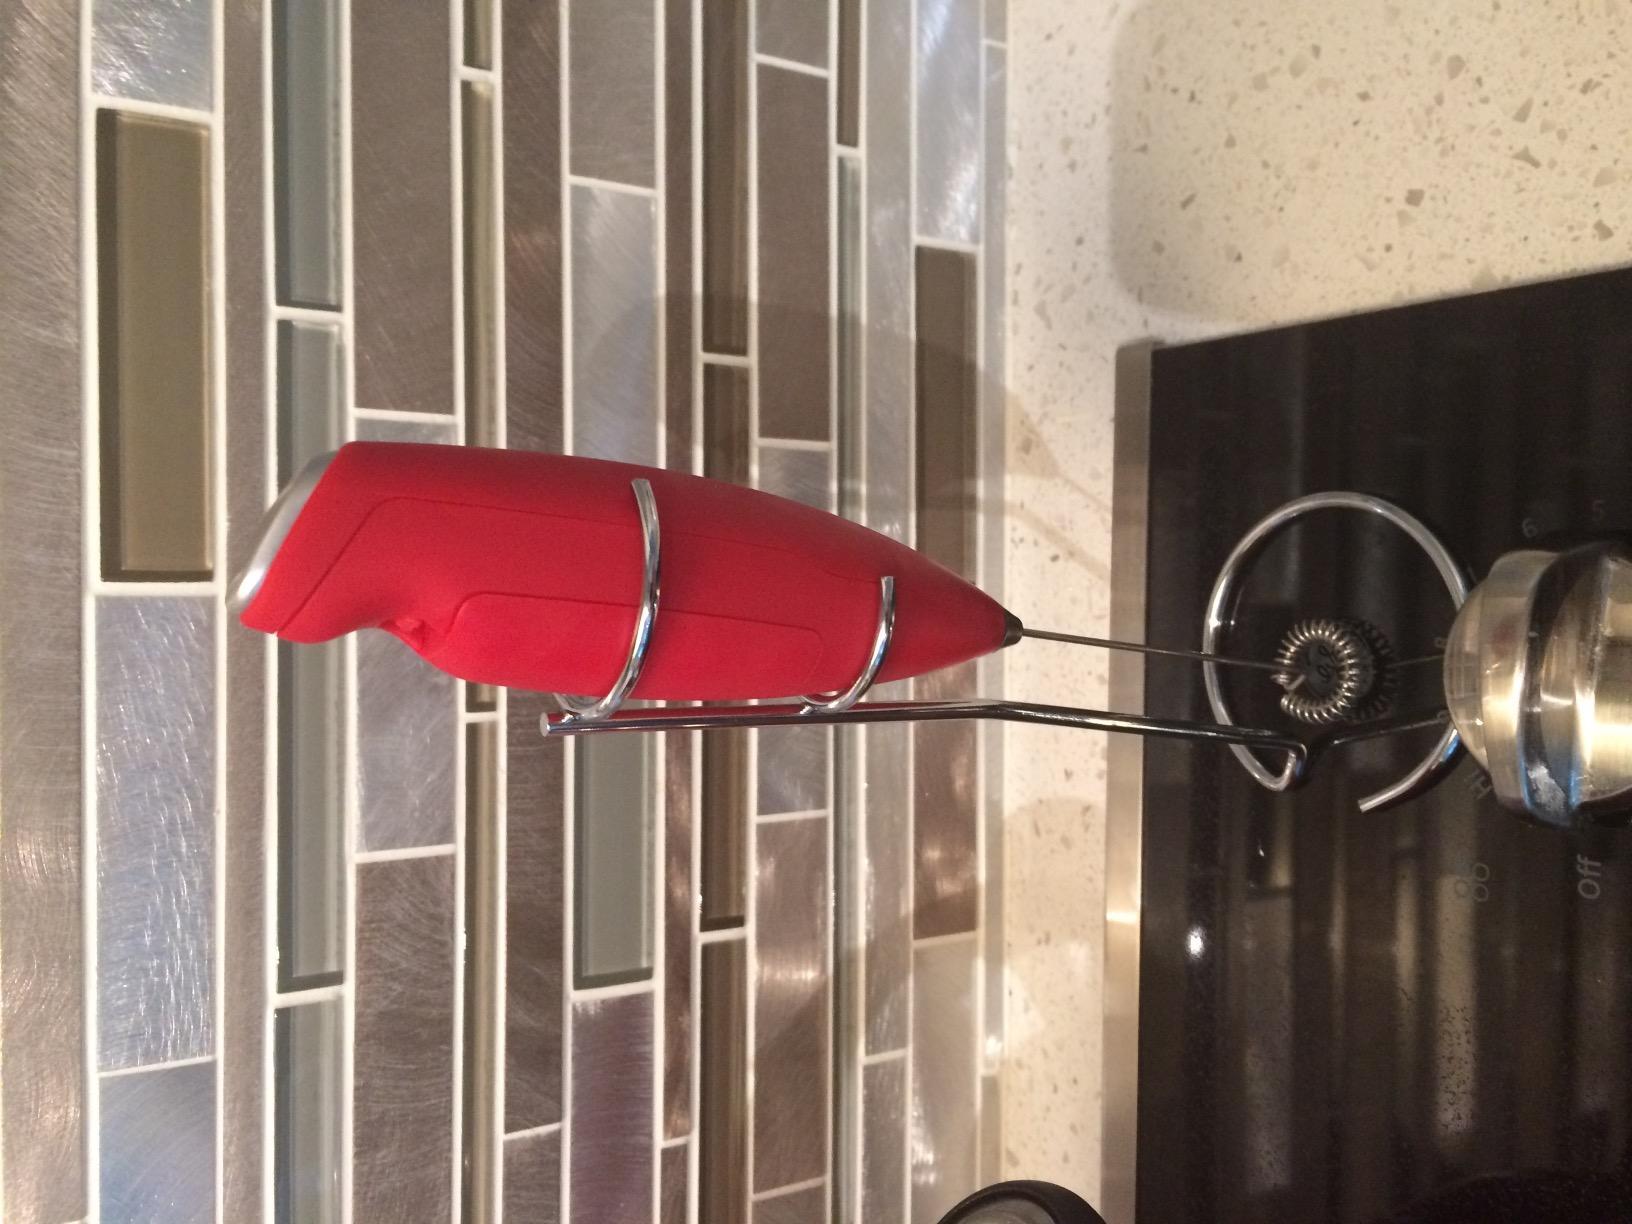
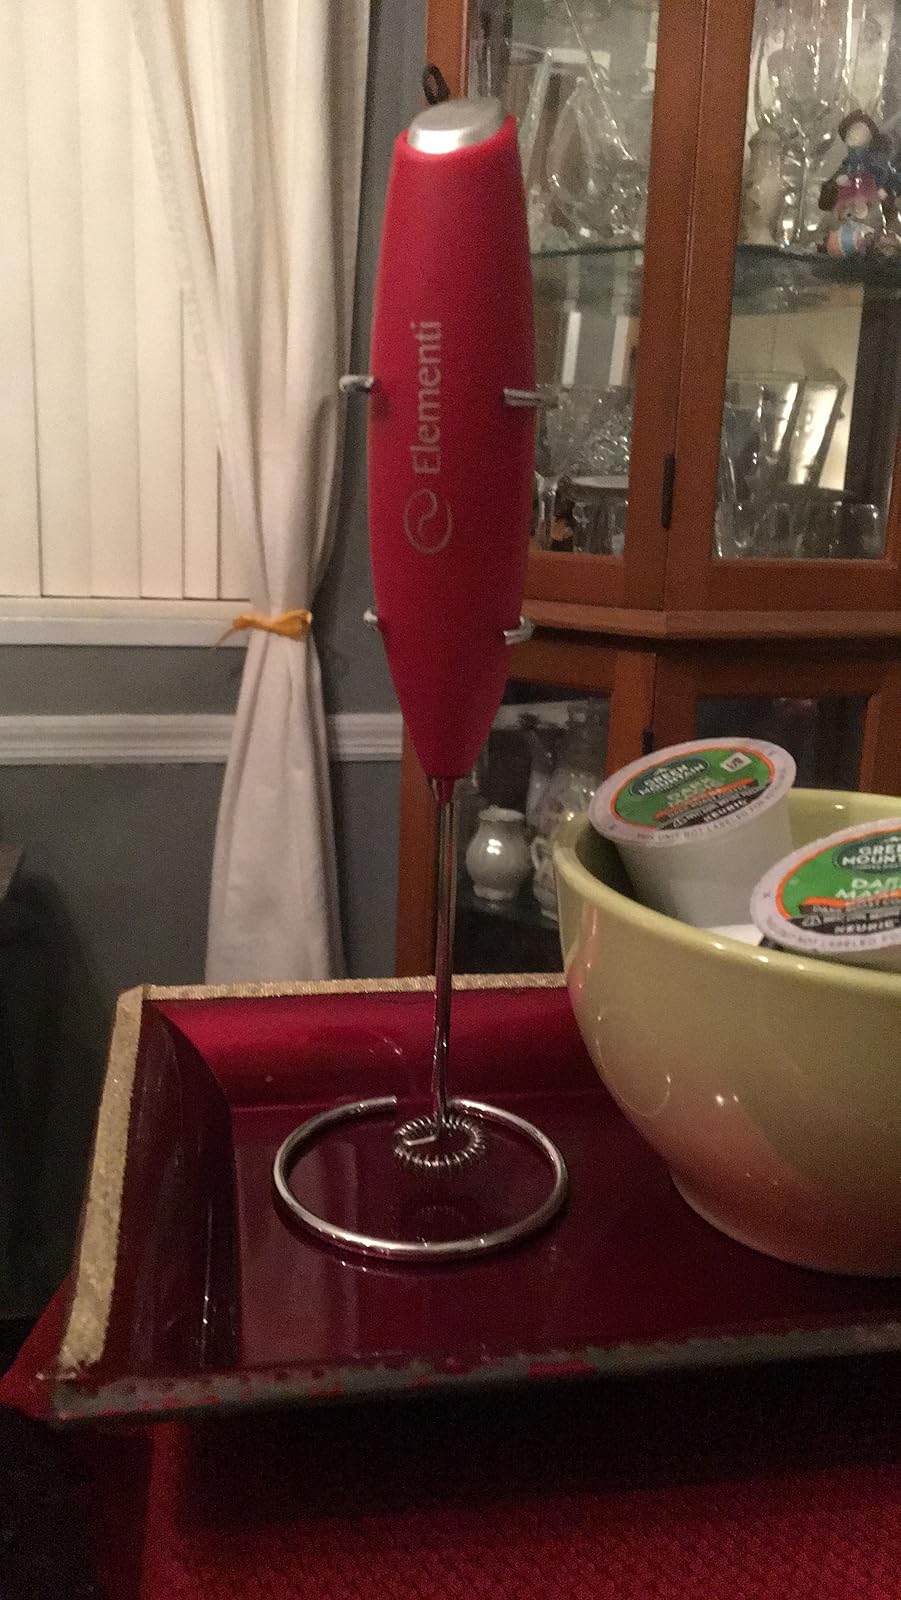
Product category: items_mixer
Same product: yes